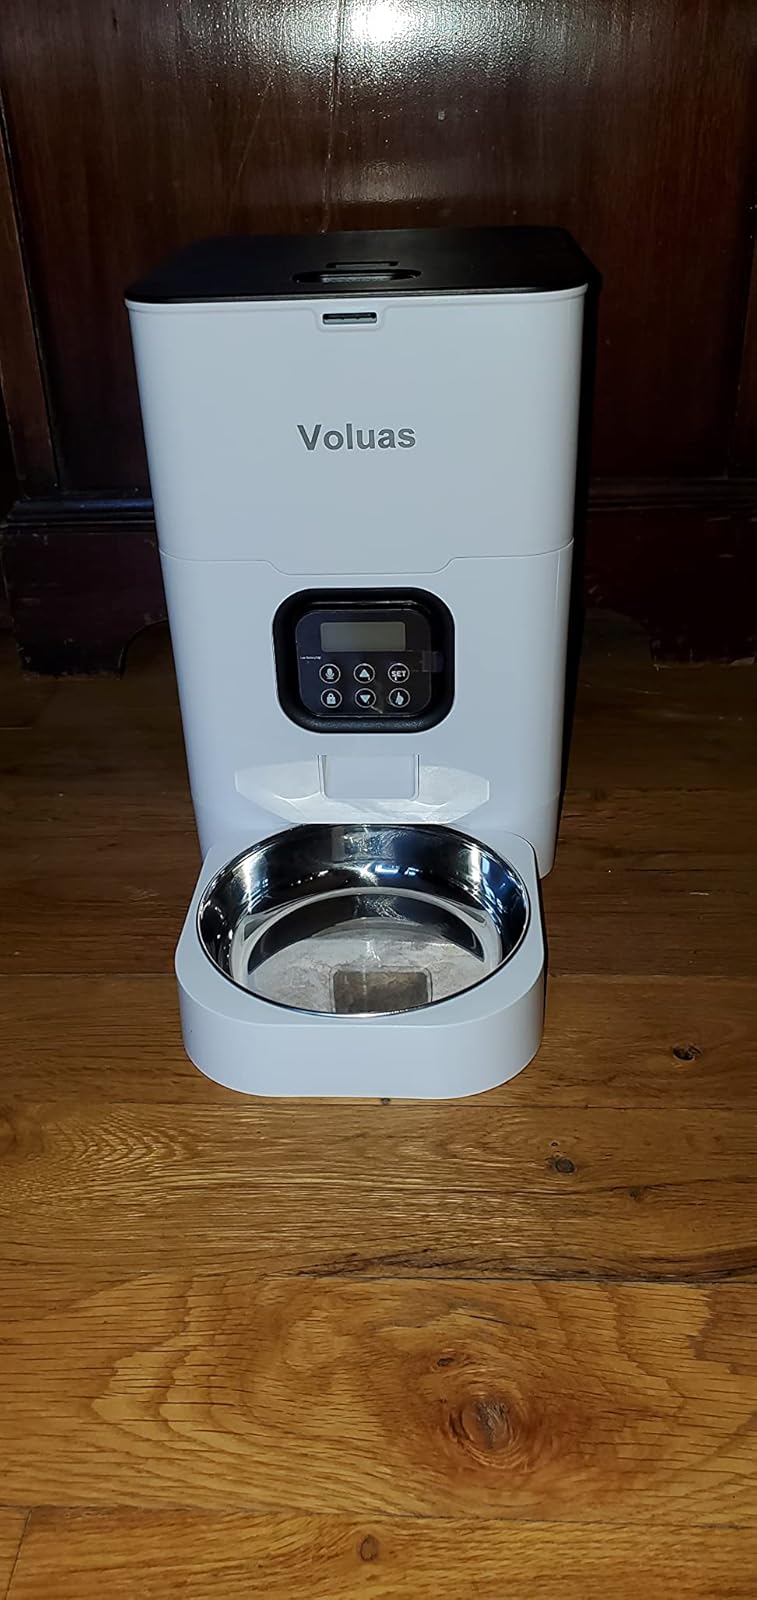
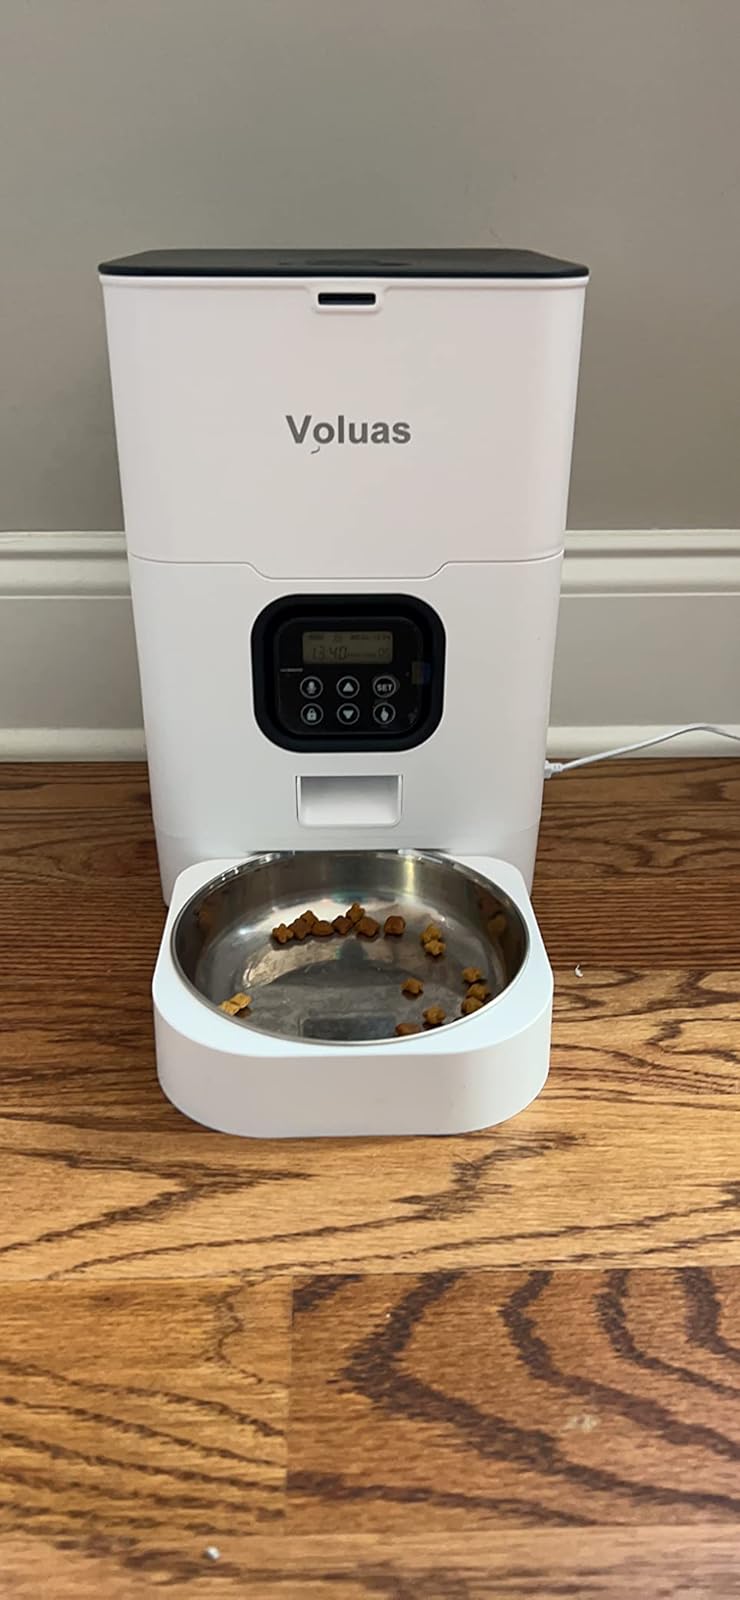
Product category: items_feeder
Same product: yes